Kairi, Queensland

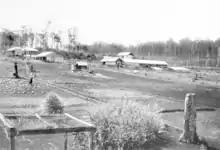
Kaira State Farm, circa 1930

"Yidinji" (also known as "Yidinj", "Yidiny", and "Idindji") is an Australian Aboriginal language. Its traditional language region is within the local government areas of Cairns Region and Tablelands Region, in such localities as Cairns, Gordonvale, and the Mulgrave River, and the southern part of the Atherton Tableland including Atherton and Kairi.